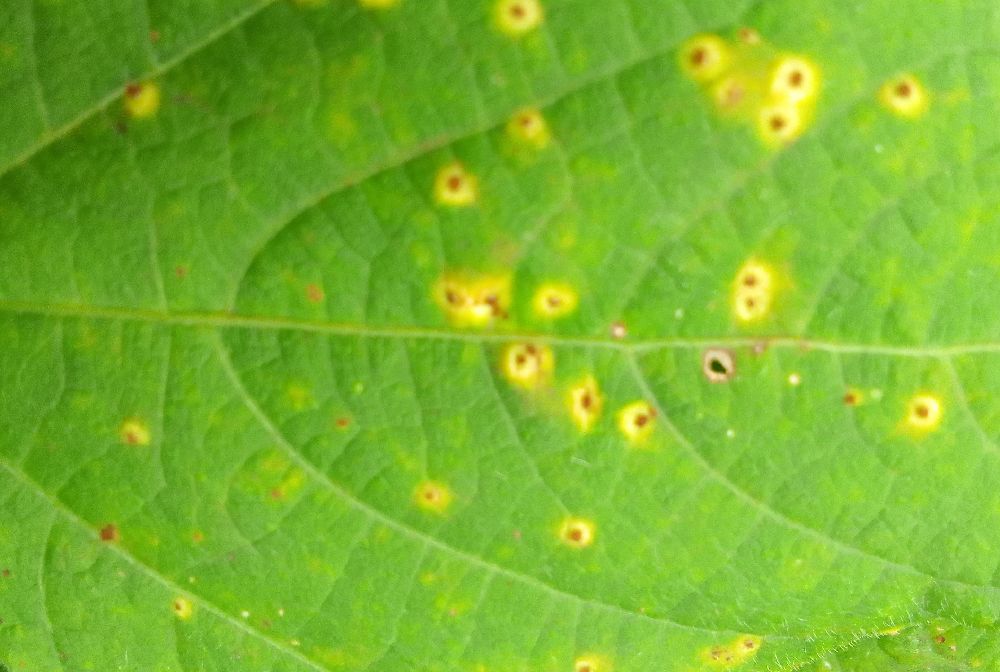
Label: rust